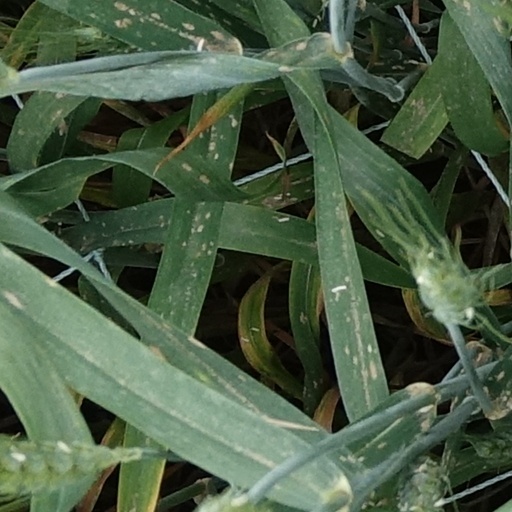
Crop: wheat